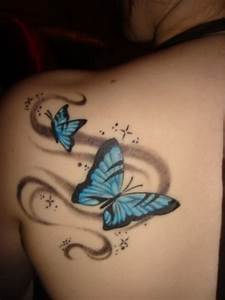
Label: farfalla